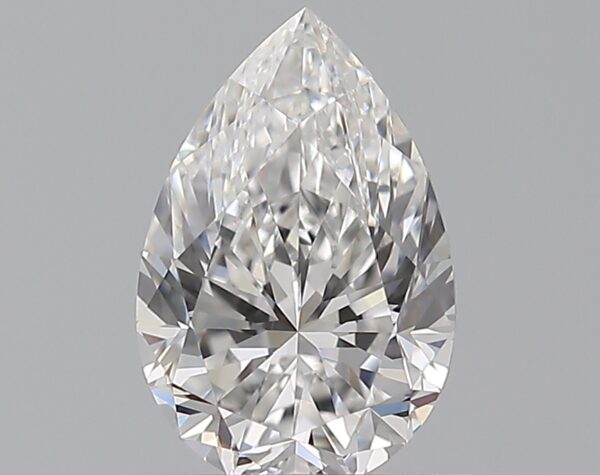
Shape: pear
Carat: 0.72
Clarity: VVS1
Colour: E
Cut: VG
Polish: EX
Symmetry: EX
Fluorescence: F
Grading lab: GIA
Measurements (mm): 7.43 x 4.91 x 3.23